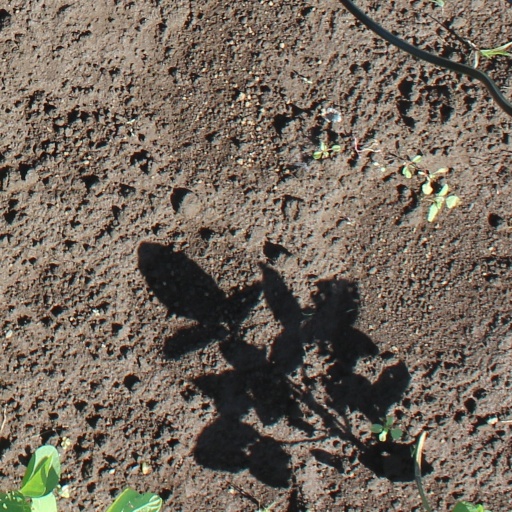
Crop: soybean